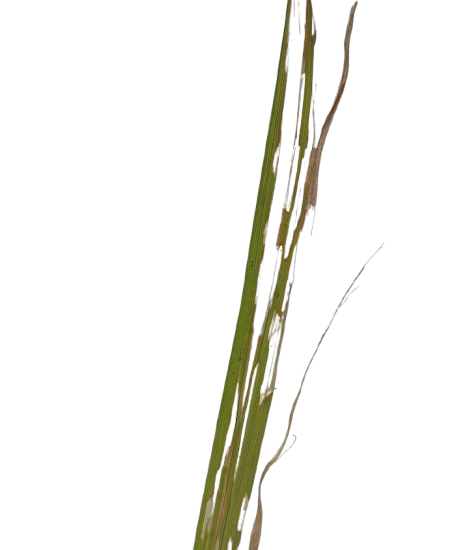
Label: Insect